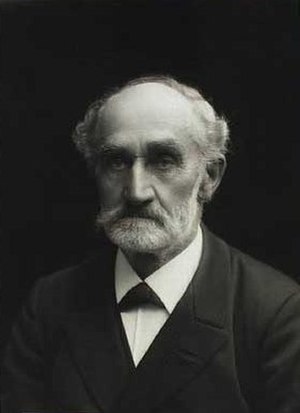
Jørgen Christian Sørensen
Jørgen Chr. Sørensen
Jørgen Christian Sørensen var proprietær og politiker.